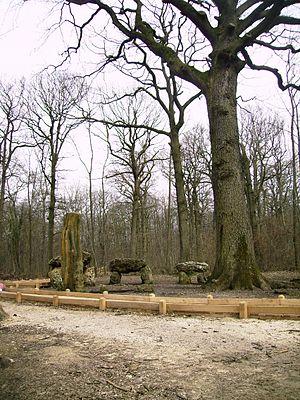
Menhir et faux dolmens en forêt de Meudon.
La forêt de Meudon se trouve en France sur le territoire des communes de Chaville, Clamart, Sèvres, Meudon dans les Hauts-de-Seine et Vélizy et Viroflay dans les Yvelines. C'est la forêt domaniale la plus proche de Paris.
Cet article présente la liste des sites mégalithiques des Hauts-de-Seine, en France. La plupart de ces monuments ont été déplacés et reconstitués.